Store Strandstræde 7

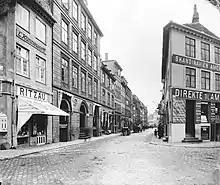
Store Strandstræde 7, seen in a photograph by Johannes Hauerslev

The property was acquired by clockmaker Julius Aagaard ub around 1850. The property was home to 24 residents in eight households at the time of the 1850 census. Julius Aagaard resided alone on the ground floor. Lars Rasmus Schou, a grocer ("høkerkræmmer"), resided on the first floor with his wife Karen Marie Schou, their one-year-old son, an apprentice, a maid and the former owner of the property Birch. Frederik Christian Amonsen resided alone on the second floor. Gudrun Brynjulsison, an Icelandic widow, resided on the second floor with her son Gisle Brynjulsison Peter Samuel, a workman, resided on the ground floor of the rear wing with his wife Marie Samuel and their six children (aged one to 11). Jørgen Hansen, another workman, resided on the first floor of the rear wing with his wife Ane Magrethe. Ole Mehlstrøm, a tailor, resided on the second floor of the rear wing with his 13-year-old son Johannes Gabriel. Christian Dreier, a musician in the Royal Life Guards' music corps, resided on the third floor of the rear wing with his wife Hansine Dreier.